Charles Cole (climber)

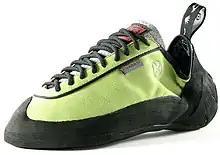
Original Five Ten Anasazi Verde

In 1985, Cole founded Five Ten in Redlands, California. The company name referenced the 5.10 grade in the Yosemite Decimal System. Cole created the brand’s first approach shoe, the "Five Tennie", in response to slippery Yosemite descents.